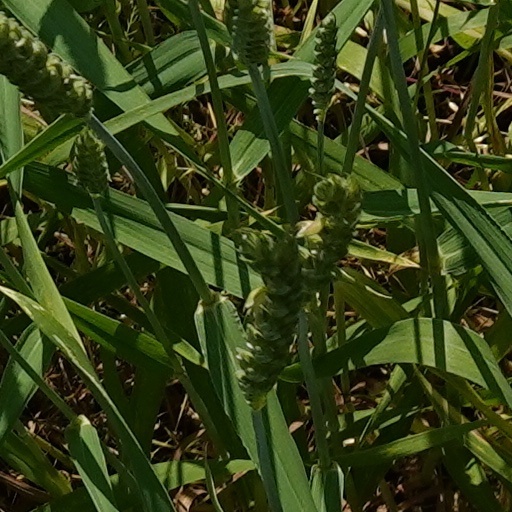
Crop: wheat